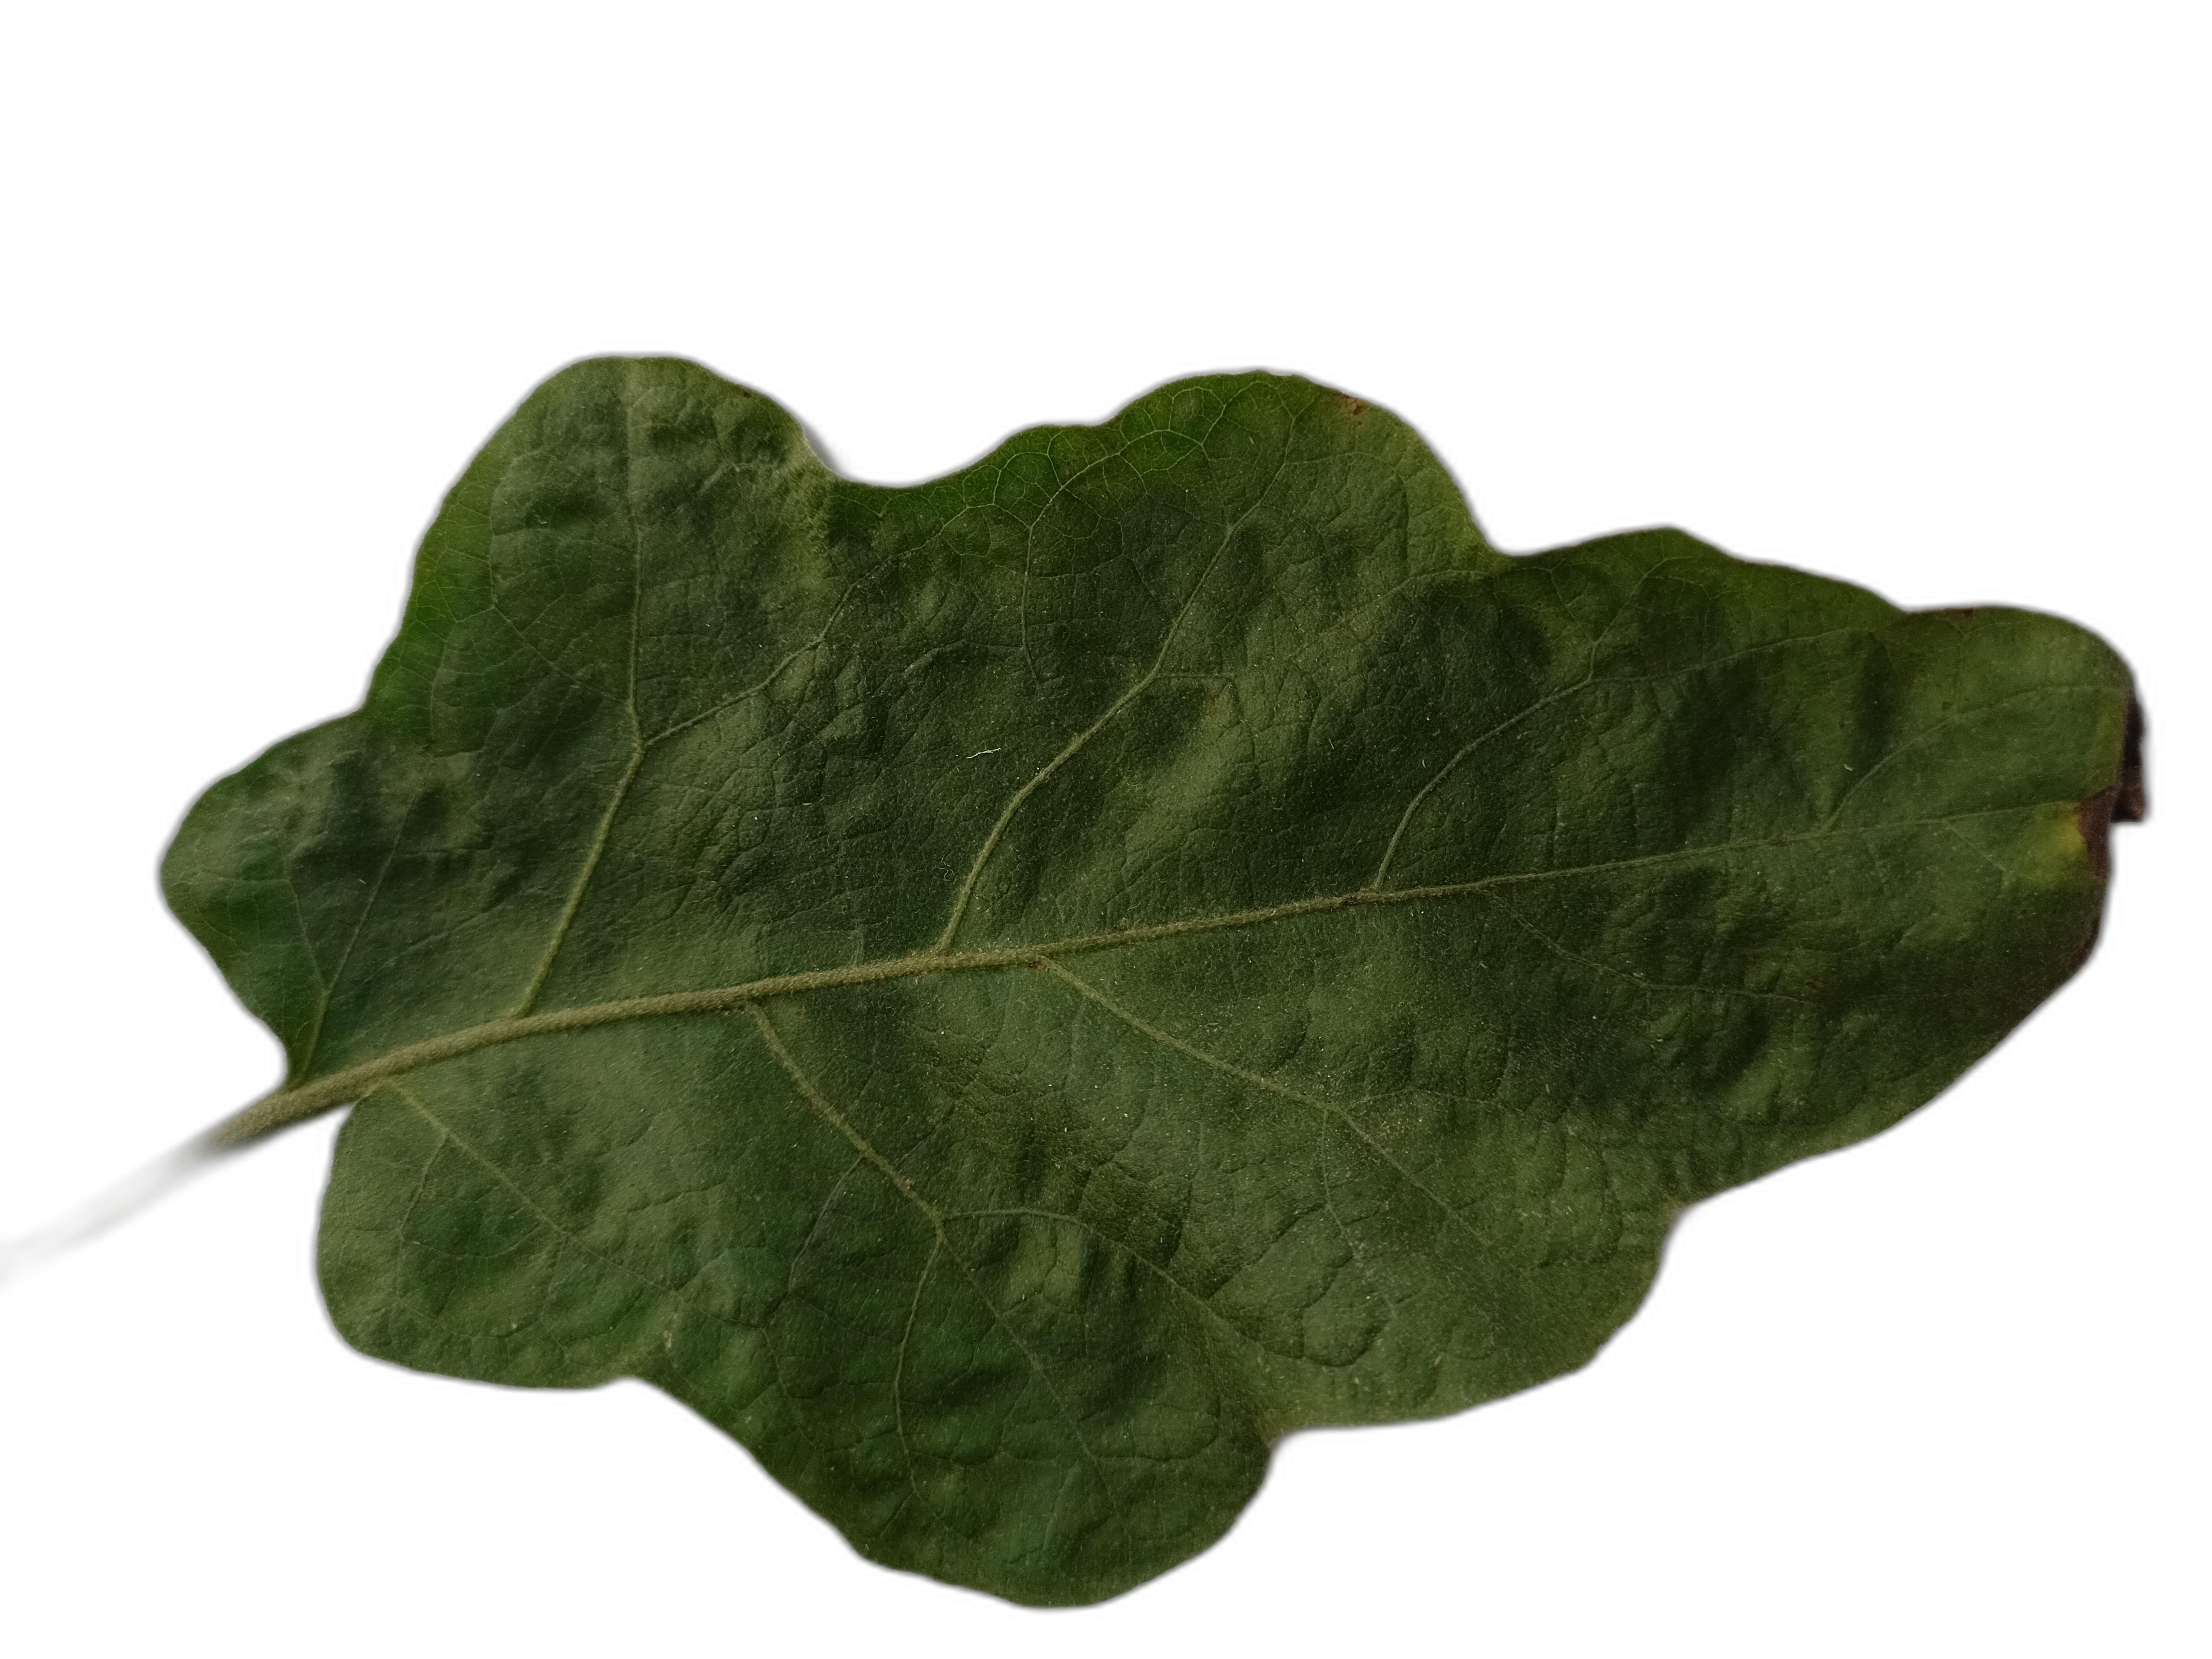
Label: Mosaic Virus Disease